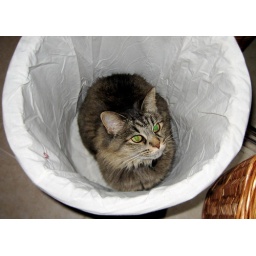
sitting in one of my dirty laundry bins, looking awfully pretty.